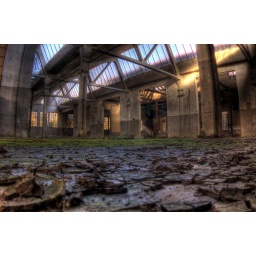
...continuing in the exploration of the abandoned factory complex walking on the dirty creepy ground...